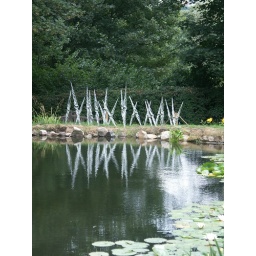
Stephen Beardsell 2006 . 22 hot blown free form glass seed forms in clear glass.